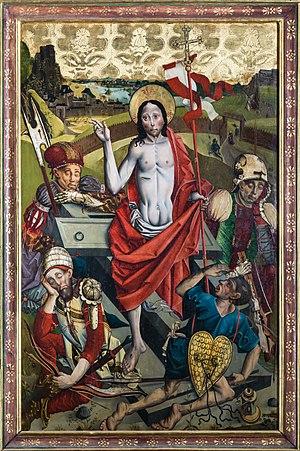
Maria Laach am Jauerling est une commune autrichienne du district de Krems en Basse-Autriche.